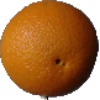
Label: Orange 1